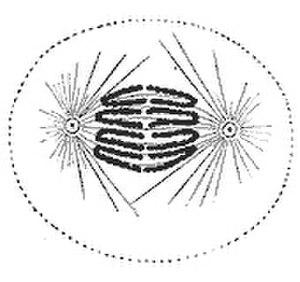
L'anaphase est une phase très rapide de la méiose et de la mitose où les chromatides sœurs ou les chromosomes homologues se séparent et migrent vers les pôles opposés de la cellule.